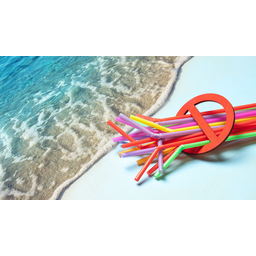
Label: plastic